Tim Soutphommasane

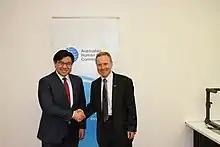
Soutphommasane with David Morrison in 2016.

Soutphommasane was appointed to the Council for Multicultural Australia in August 2011.